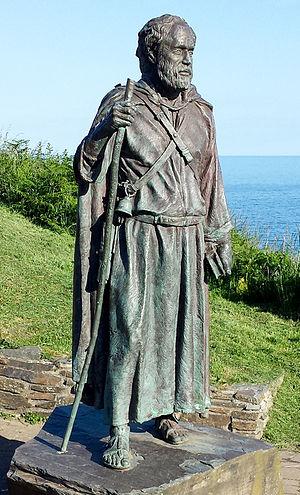
Il y a eu plusieurs saint Caradec ou saint Carantec qui ont été confondus au fil de l'histoire, mais qui sont des saints bretons plus ou moins mythiques non reconnus officiellement par l'Église catholique.